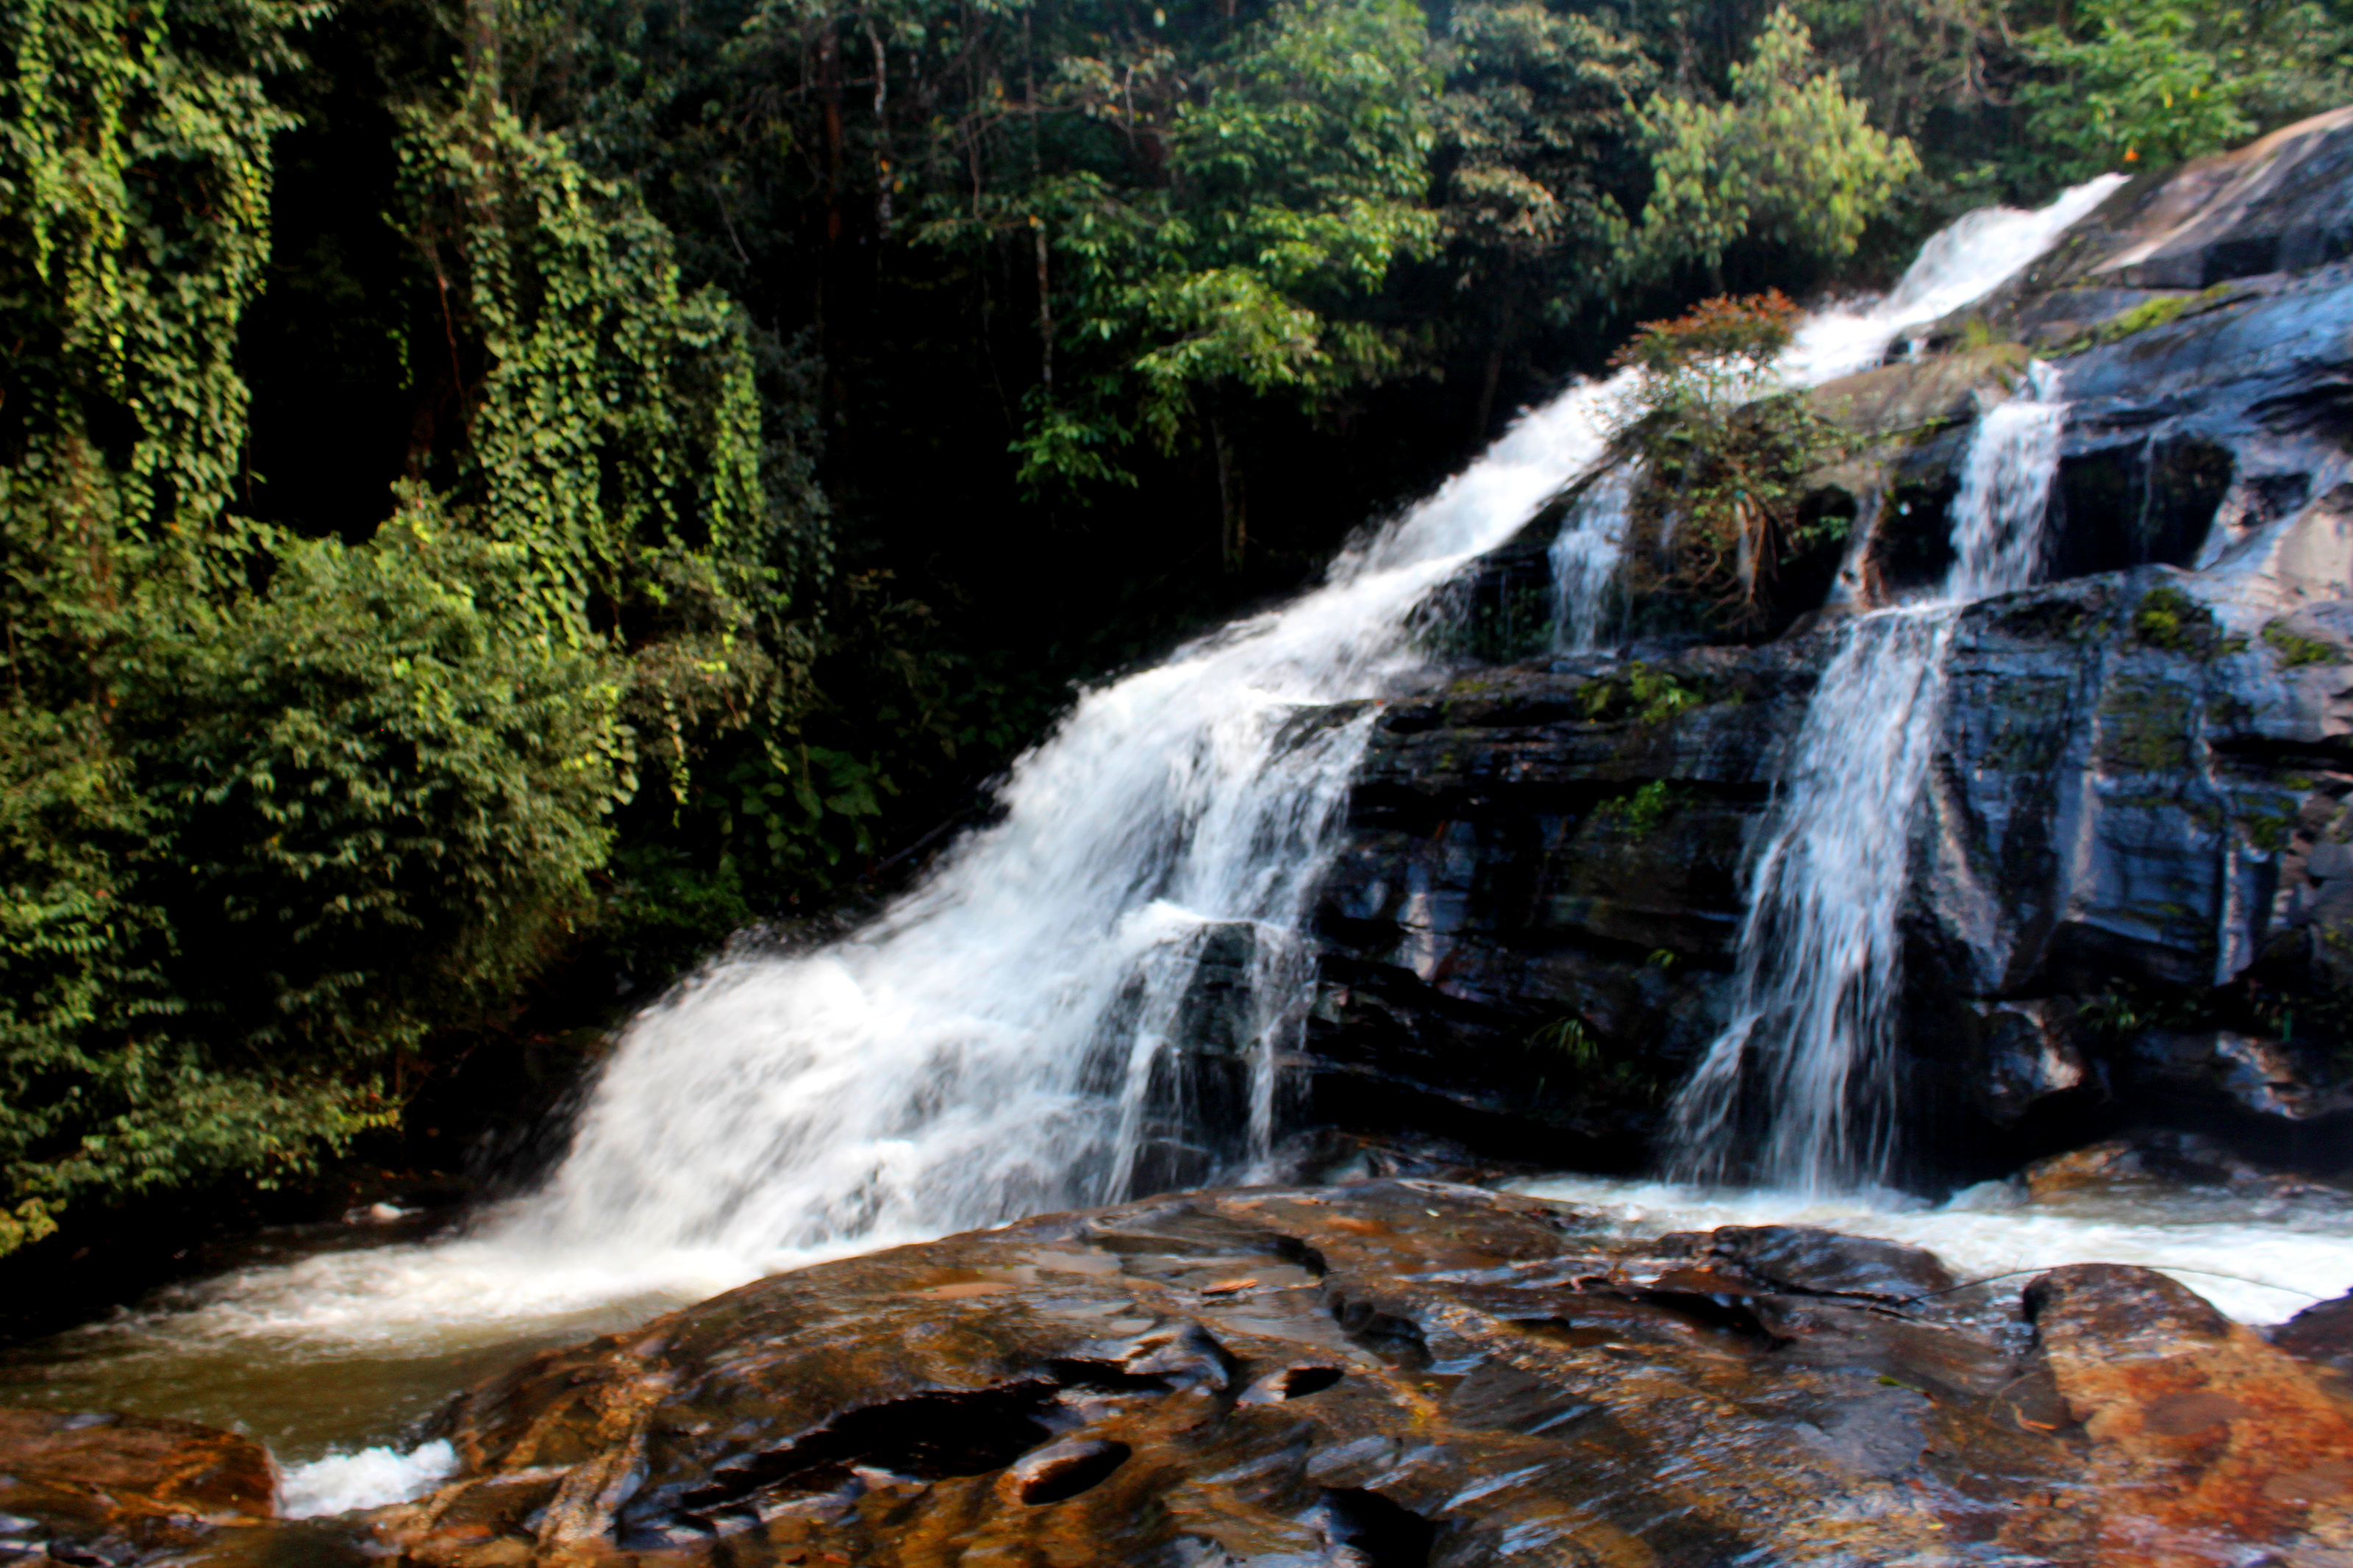
chiang, forest, green, hard, mountains, national, north, park, rain, refreshing, thai, thailand, trees, waterfall, water spray, wet, yosemite, water resources, body of water, natural landscape, nature, water, watercourse, stream, nature reserve, vegetation, chute, creek, riparian zone, biome, valdivian temperate rain forest, state park, water feature, mountain river, riparian forest, old growth forest, ravine, rainforest, river, stream bed, tropical and subtropical coniferous forests, fluvial landforms of streams, rapid, jungle, hill station, tree, arroyo, temperate broadleaf and mixed forest, landscape, rock, moss, plant, wasserfall, national park, spring